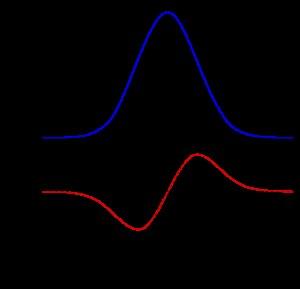
L'automodulation de phase est un effet optique non-linéaire d'interaction lumière-matière. Une impulsion ultra-courte, lorsqu'elle voyage dans un milieu matériel, induit une variation de l'indice de réfraction de ce milieu par effet Kerr. Cette variation induit à son tour un décalage de phase dans l'impulsion, ce qui conduit à une modification du spectre en fréquence de l'impulsion.